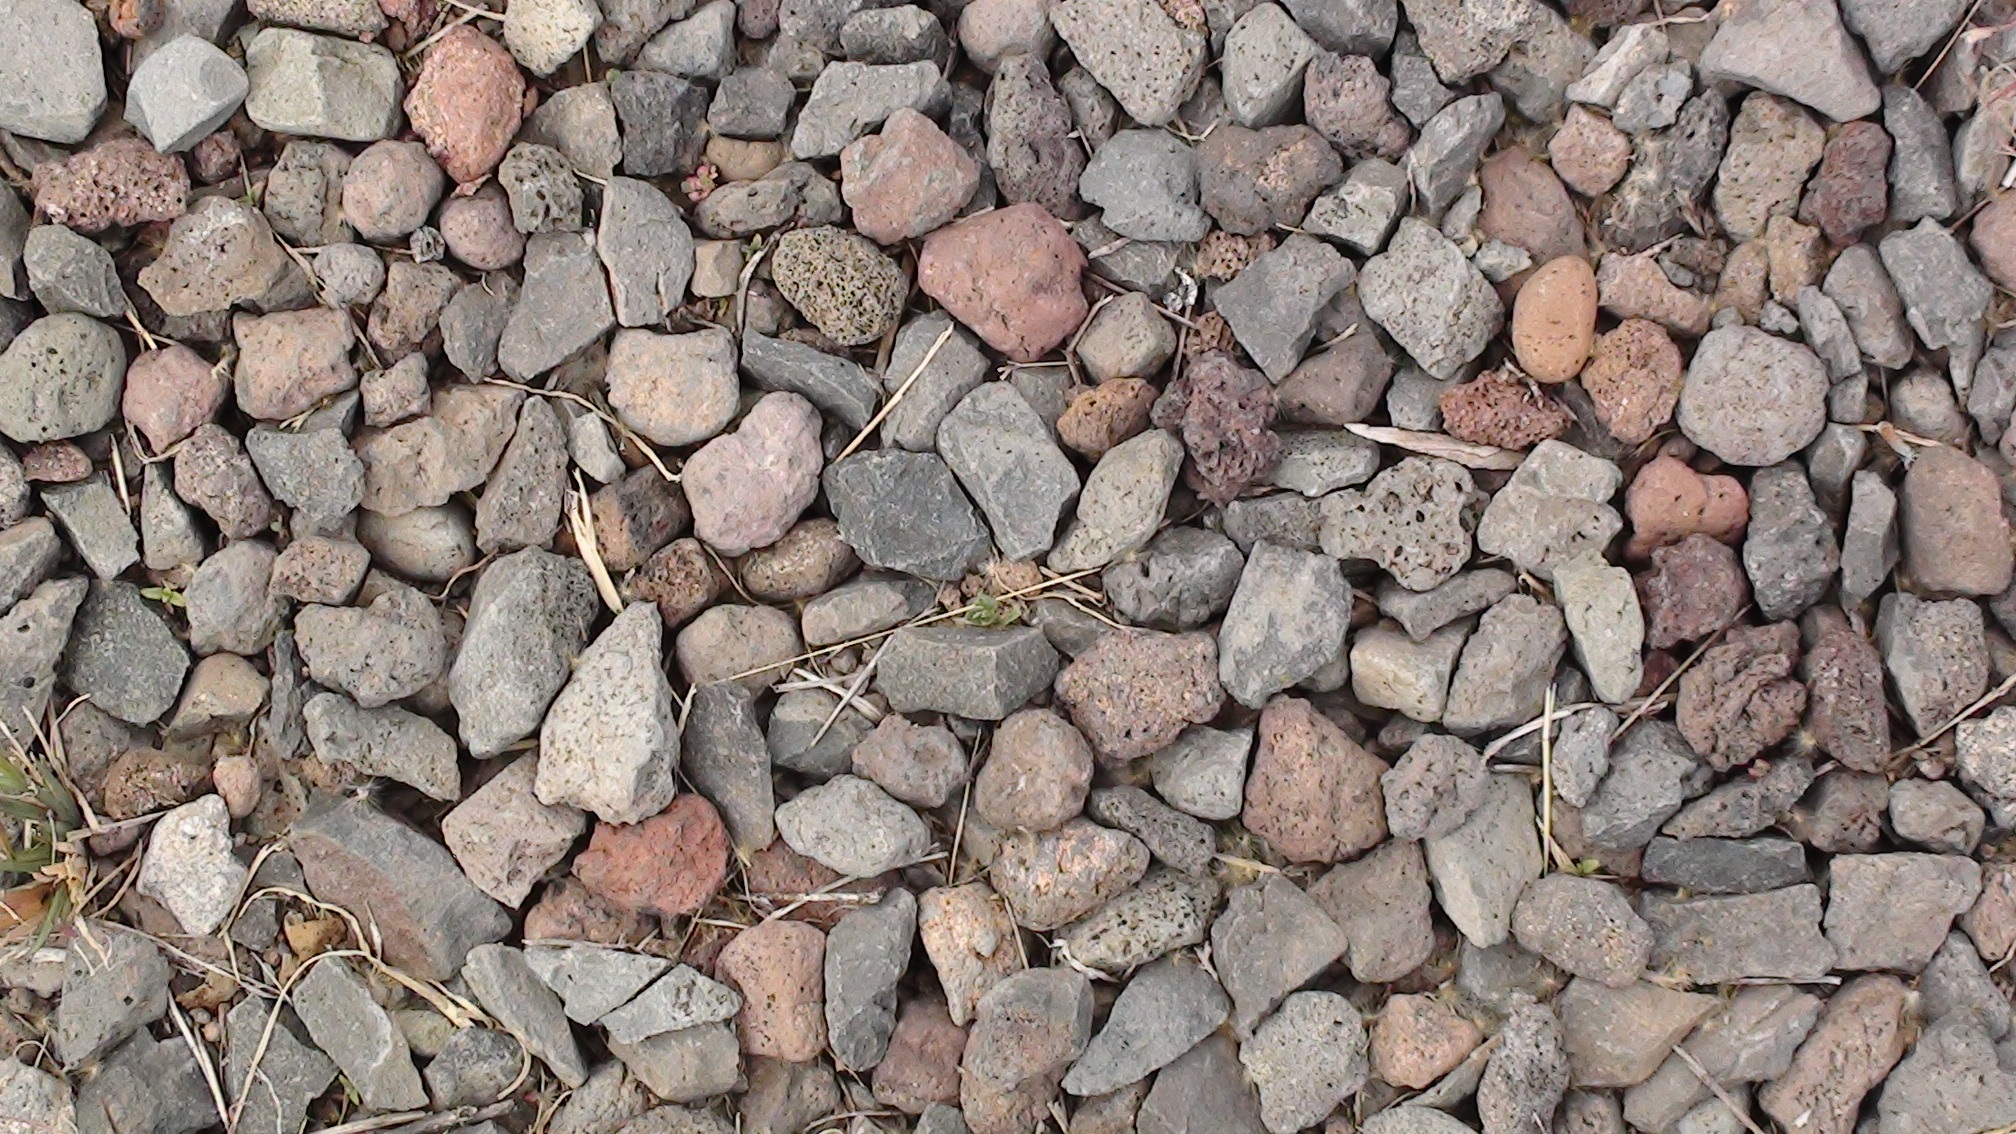
nature, outdoor, rock, wood, wall, stone, soil, stone wall, brick, material, rocks, rubble, background, design, gravel, brickwork, flooring